British K-class submarine

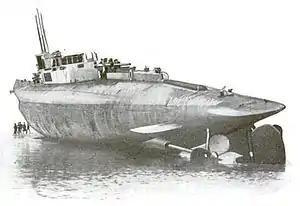
HMS "K4" aground on Walney Island

The K-class submarines were a class of steam-propelled submarines of the Royal Navy designed in 1913. Intended as large, fast vessels with the endurance and speed to operate with the battle fleet, they gained notoriety and the nickname of "Kalamity class" for being involved in many accidents. Of the 18 built, none were lost through enemy action, but six sank, with significant loss of life, in accidents. Only one ever engaged an enemy vessel, "K-7" hitting a U-boat amidships, though the torpedo failed to explode with what has been described as typical "K" luck; "K-7" escaped retaliation by steaming away at speed.